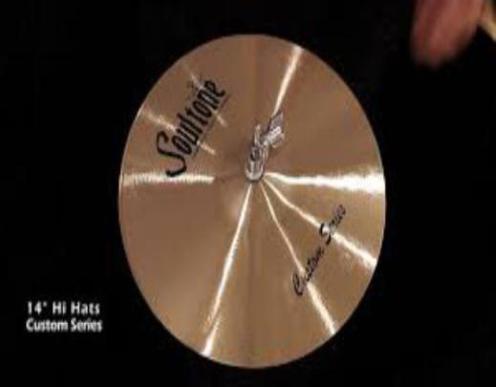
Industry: Leisure